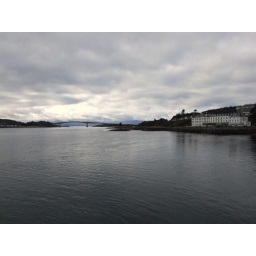
this shot was taken from train station in kyle of lochalsh looking towards  skye bridge